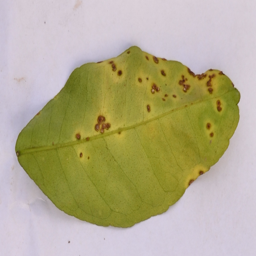
Plant part: leaf
Disease: canker